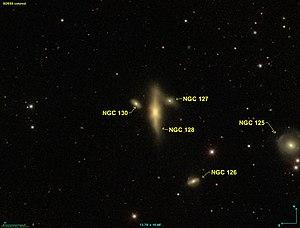
Image créée à l'aide du logiciel Aladin Sky Atlas du Centre de Données astronomiques de Strasbourg et des données de SDSS (Sloan Digital Sky Survey).
NGC 128 est une galaxie lenticulaire située dans la constellation des Poissons à environ 189 millions d'années-lumière de la Voie lactée. Elle a été découverte par l'astronome germano-britannique William Herschel en 1790.